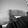
ASL letter: H